King George V-class battleship (1911)

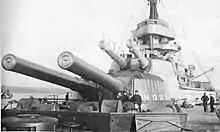
"Ajax"s forward main-gun turrets in 1918

Sea trials with the battlecruiser showed that the placement of the fore funnel between the forward superstructure and the foremast meant that hot clinkers and flue gases from the boilers made the spotting top on the foremast completely unworkable when the forward boilers were alight and that the upper bridge could easily be rendered uninhabitable, depending on the wind. The "King George V" class also used the same arrangement and they were altered while under construction to remedy the problem at a cost of approximately £20,000 per ship. The fore funnel was moved aft and a makeshift foremast was built from one of the struts of the original tripod mast. The spotting tower at the rear of the conning tower was removed, the conning tower enlarged, and the coincidence rangefinder was moved from the foremast spotting top to the roof of the conning tower.